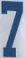
Number: 7